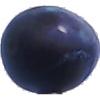
Label: Plum 3